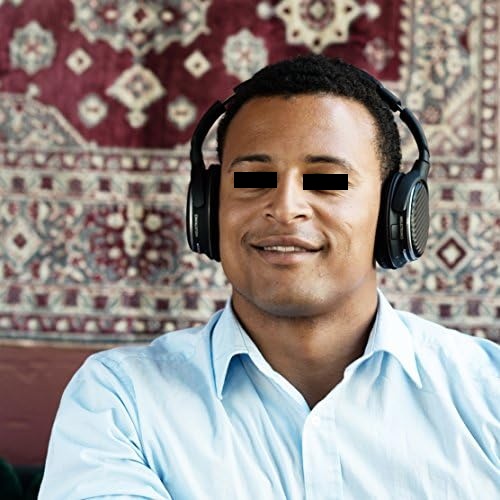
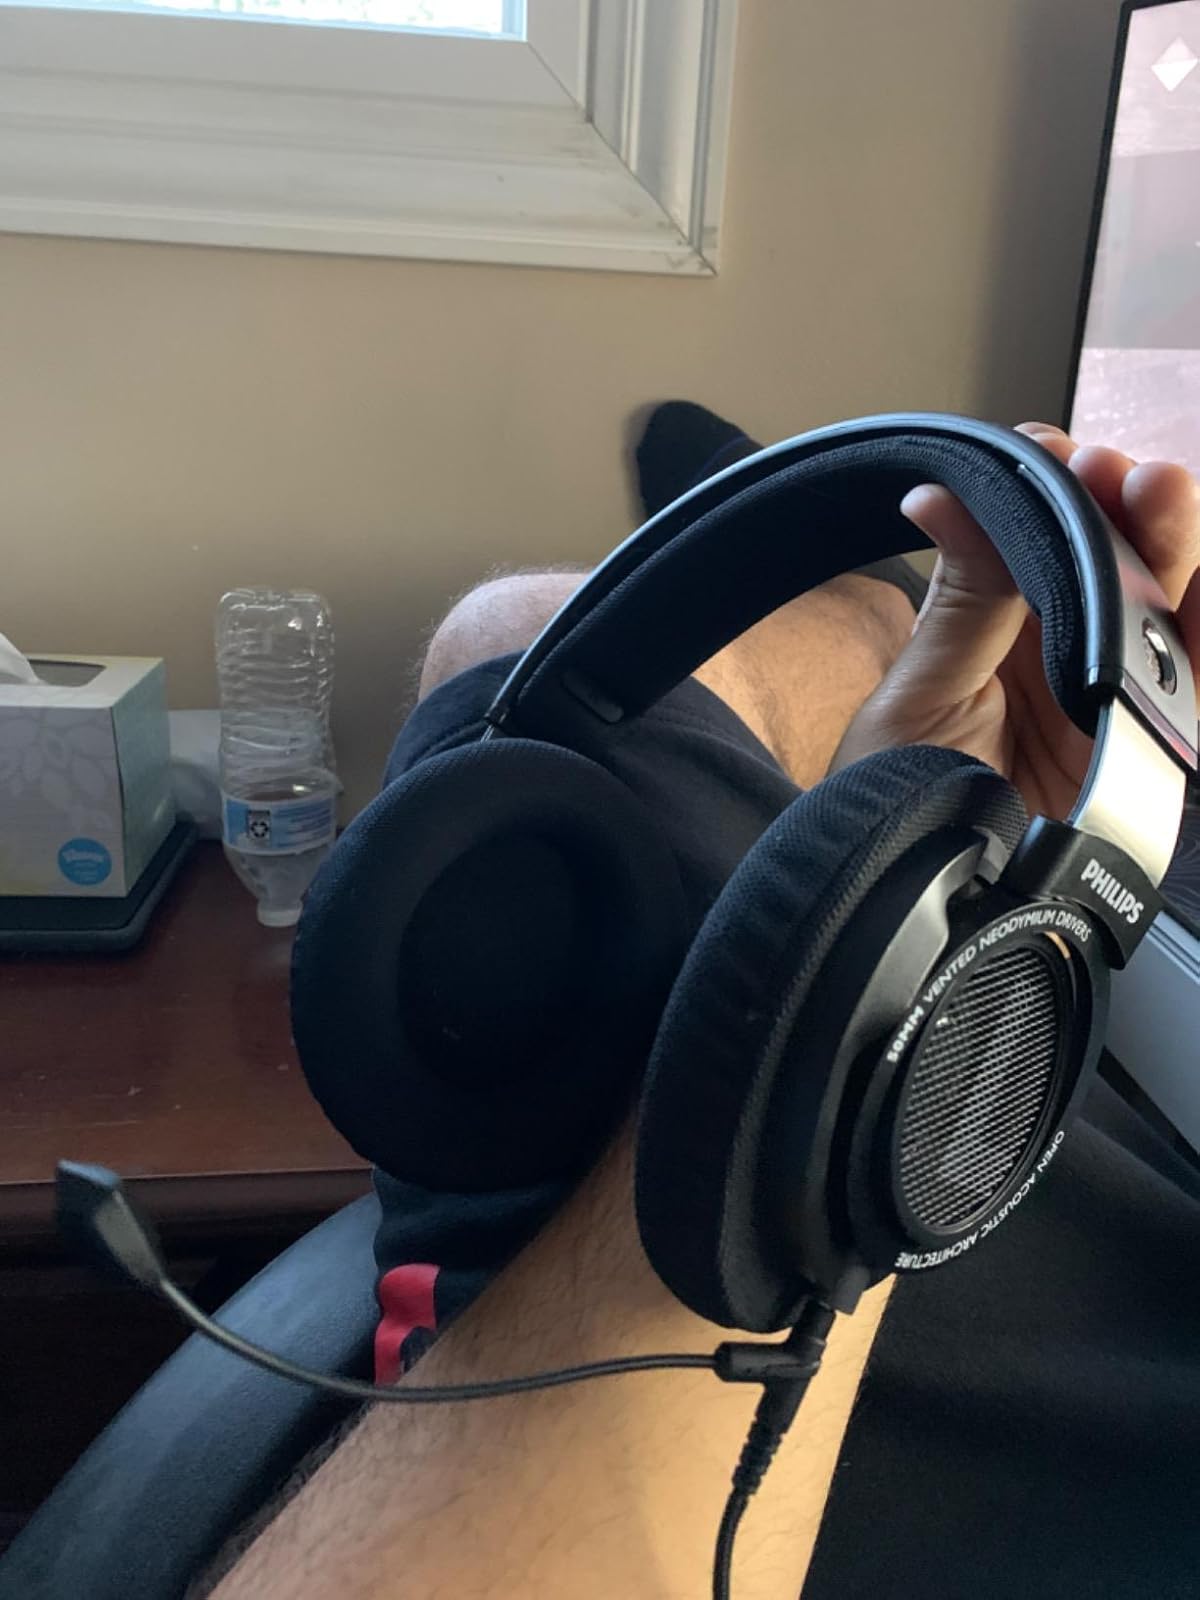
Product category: headphones
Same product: no